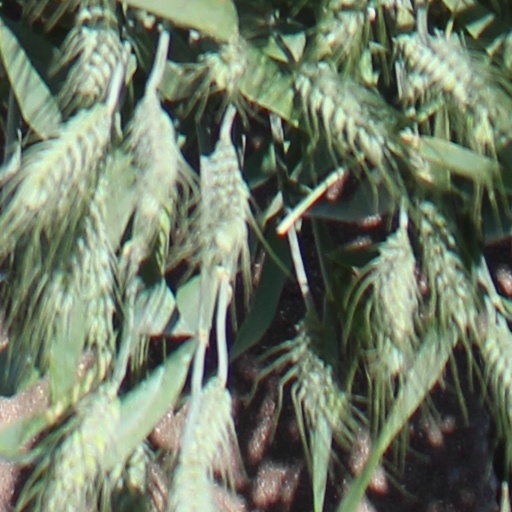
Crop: wheat